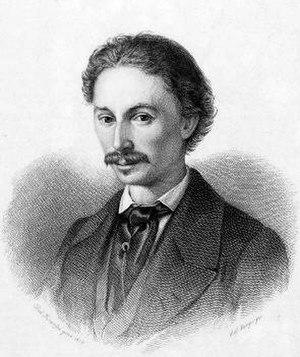
7 janvier : Alahor in Granata, opera seria en 2 actes de Gaetano Donizetti, créé au Teatro Carolino de Palerme.